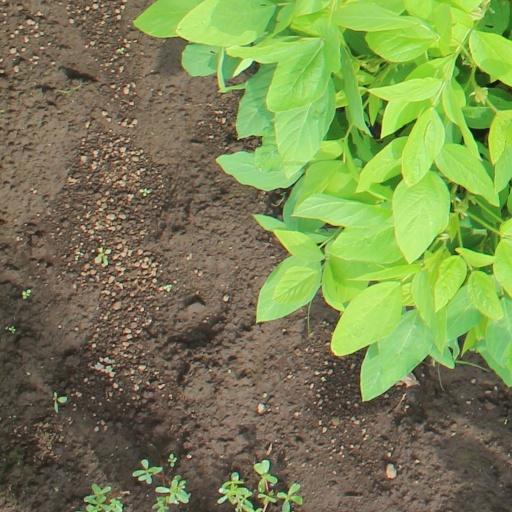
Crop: soybean